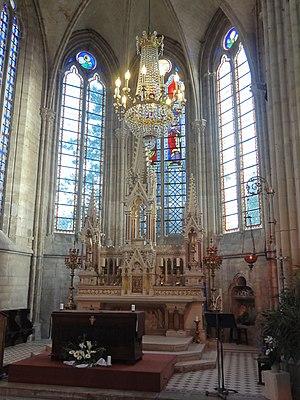
Abside.
L'église Saint-Gervais-et-Saint-Protais est une église catholique paroissiale située à Bessancourt, en France. Bien que le village ait été érigé en paroisse en 1189, l'analyse de l'architecture de l'église ne permet pas de faire remonter la construction des parties les plus anciennes, le chœur et le transept, beaucoup avant le milieu du XIIIᵉ siècle. Les travaux commencent donc après la fondation de l'abbaye de Maubuisson, dotée de Bessancourt et de Frépillon dès l'origine grâce à la générosité de Blanche de Castille. De style gothique rayonnant, le chœur, la croisée du transept et le croisillon sud sont d'une finesse que l'extérieur très sobre ne laisse pas soupçonner : seul le remplage délicat des fenêtres témoigne de la construction avec grand soin. La nef et ses bas-côtés sont d'une facture moins élégante et de toute évidence plus récents. Les grandes arcades avec leurs gros piliers cylindriques isolés évoquent le style gothique primitif, mais les frises en dessous des tailloirs, le pilier sud-est du clocher, les bas-côtés et les fenêtres hautes révèlent un style gothique flamboyant du dernier quart du XVᵉ siècle.